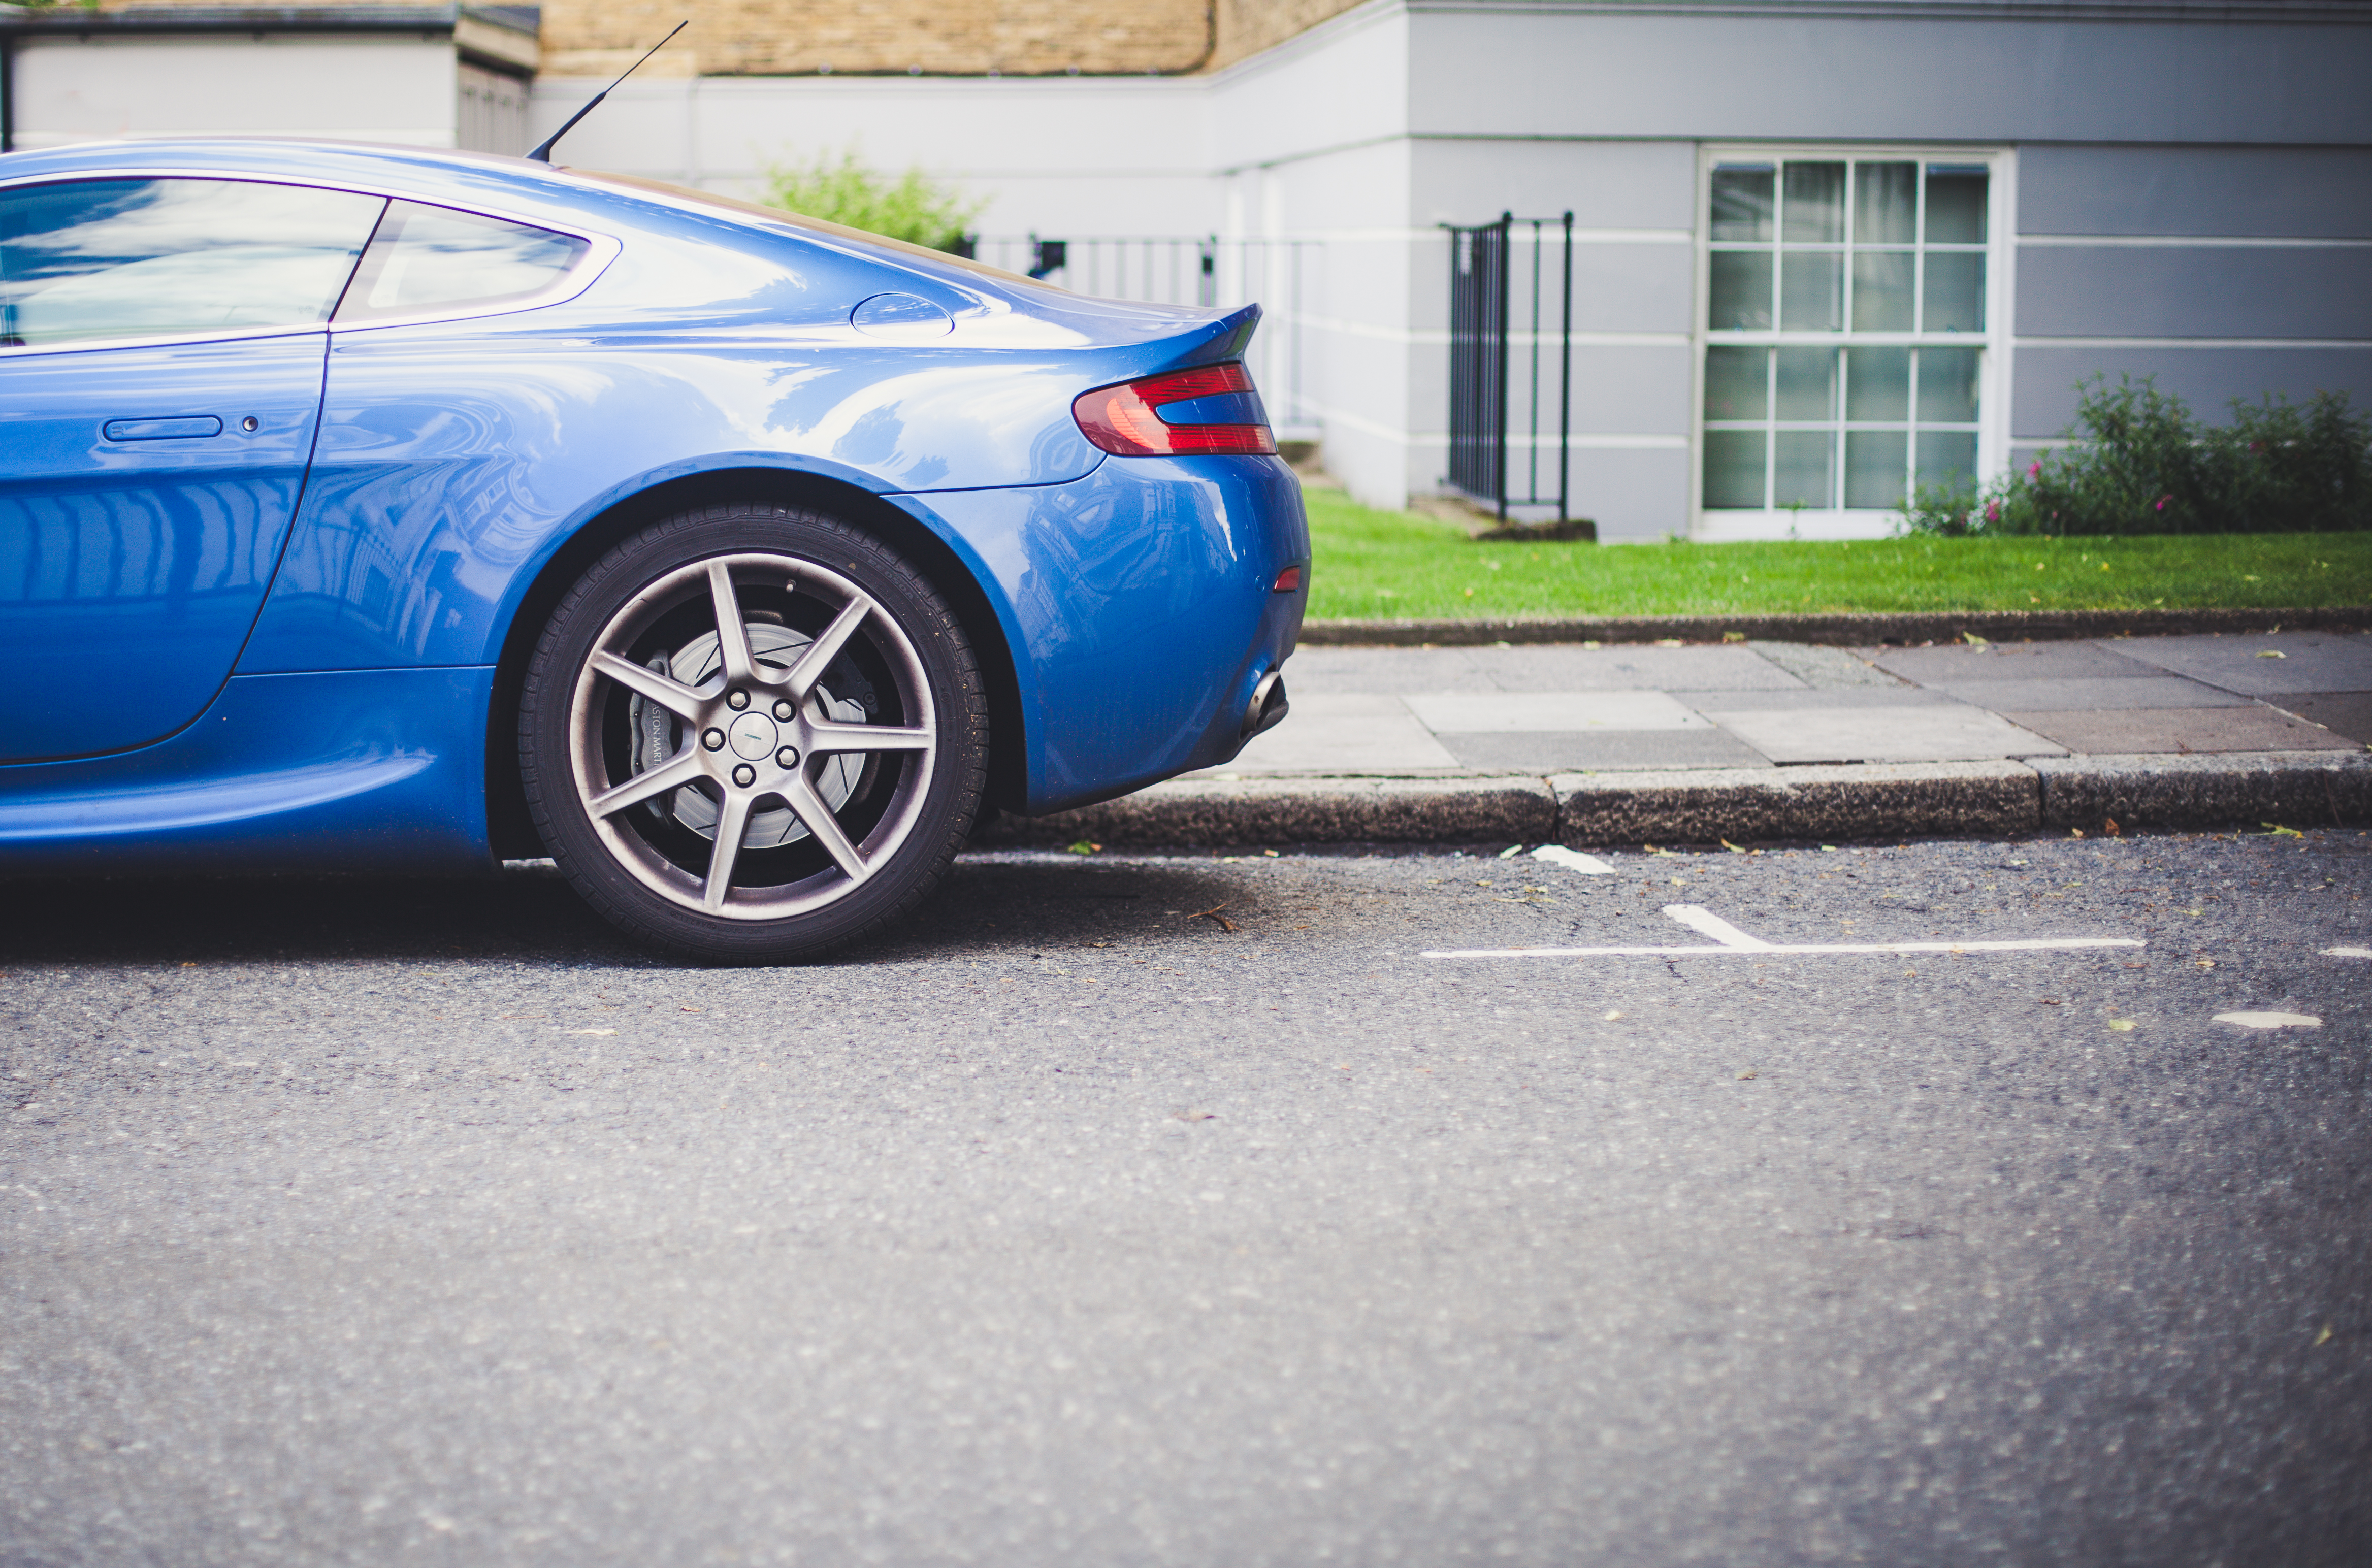
road, street, car, wheel, pavement, vehicle, sports car, bumper, supercar, bmw, land vehicle, automobile make, automotive exterior, automotive design